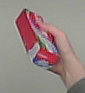
Product: colgate_toothpaste